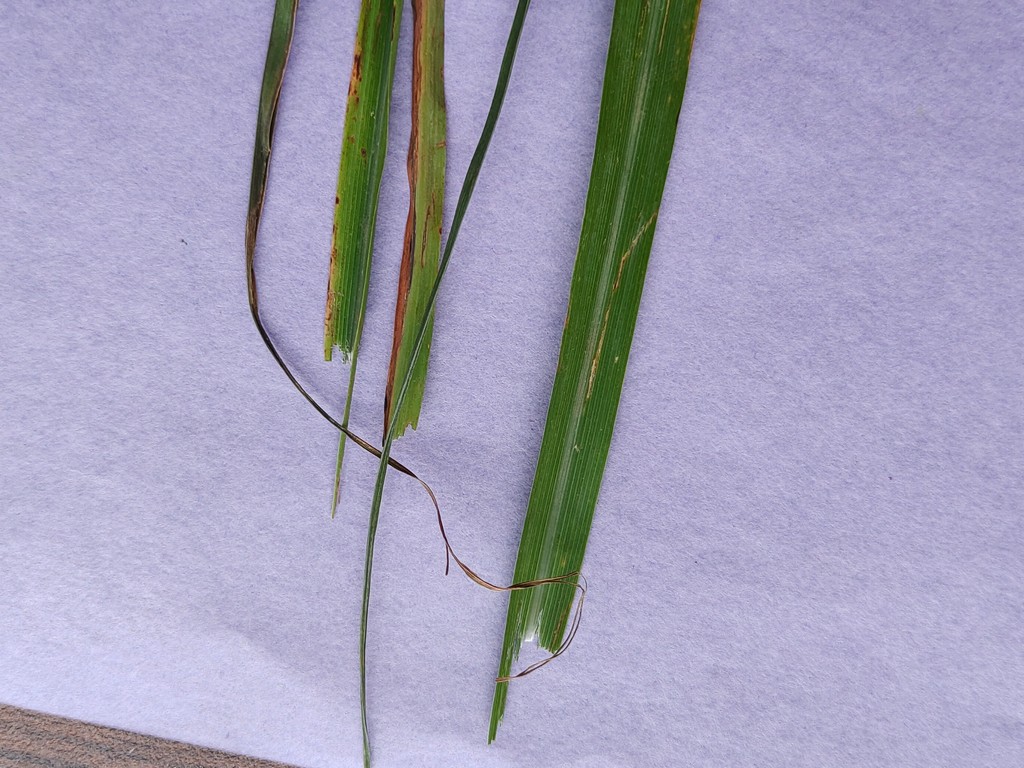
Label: Unhealthy